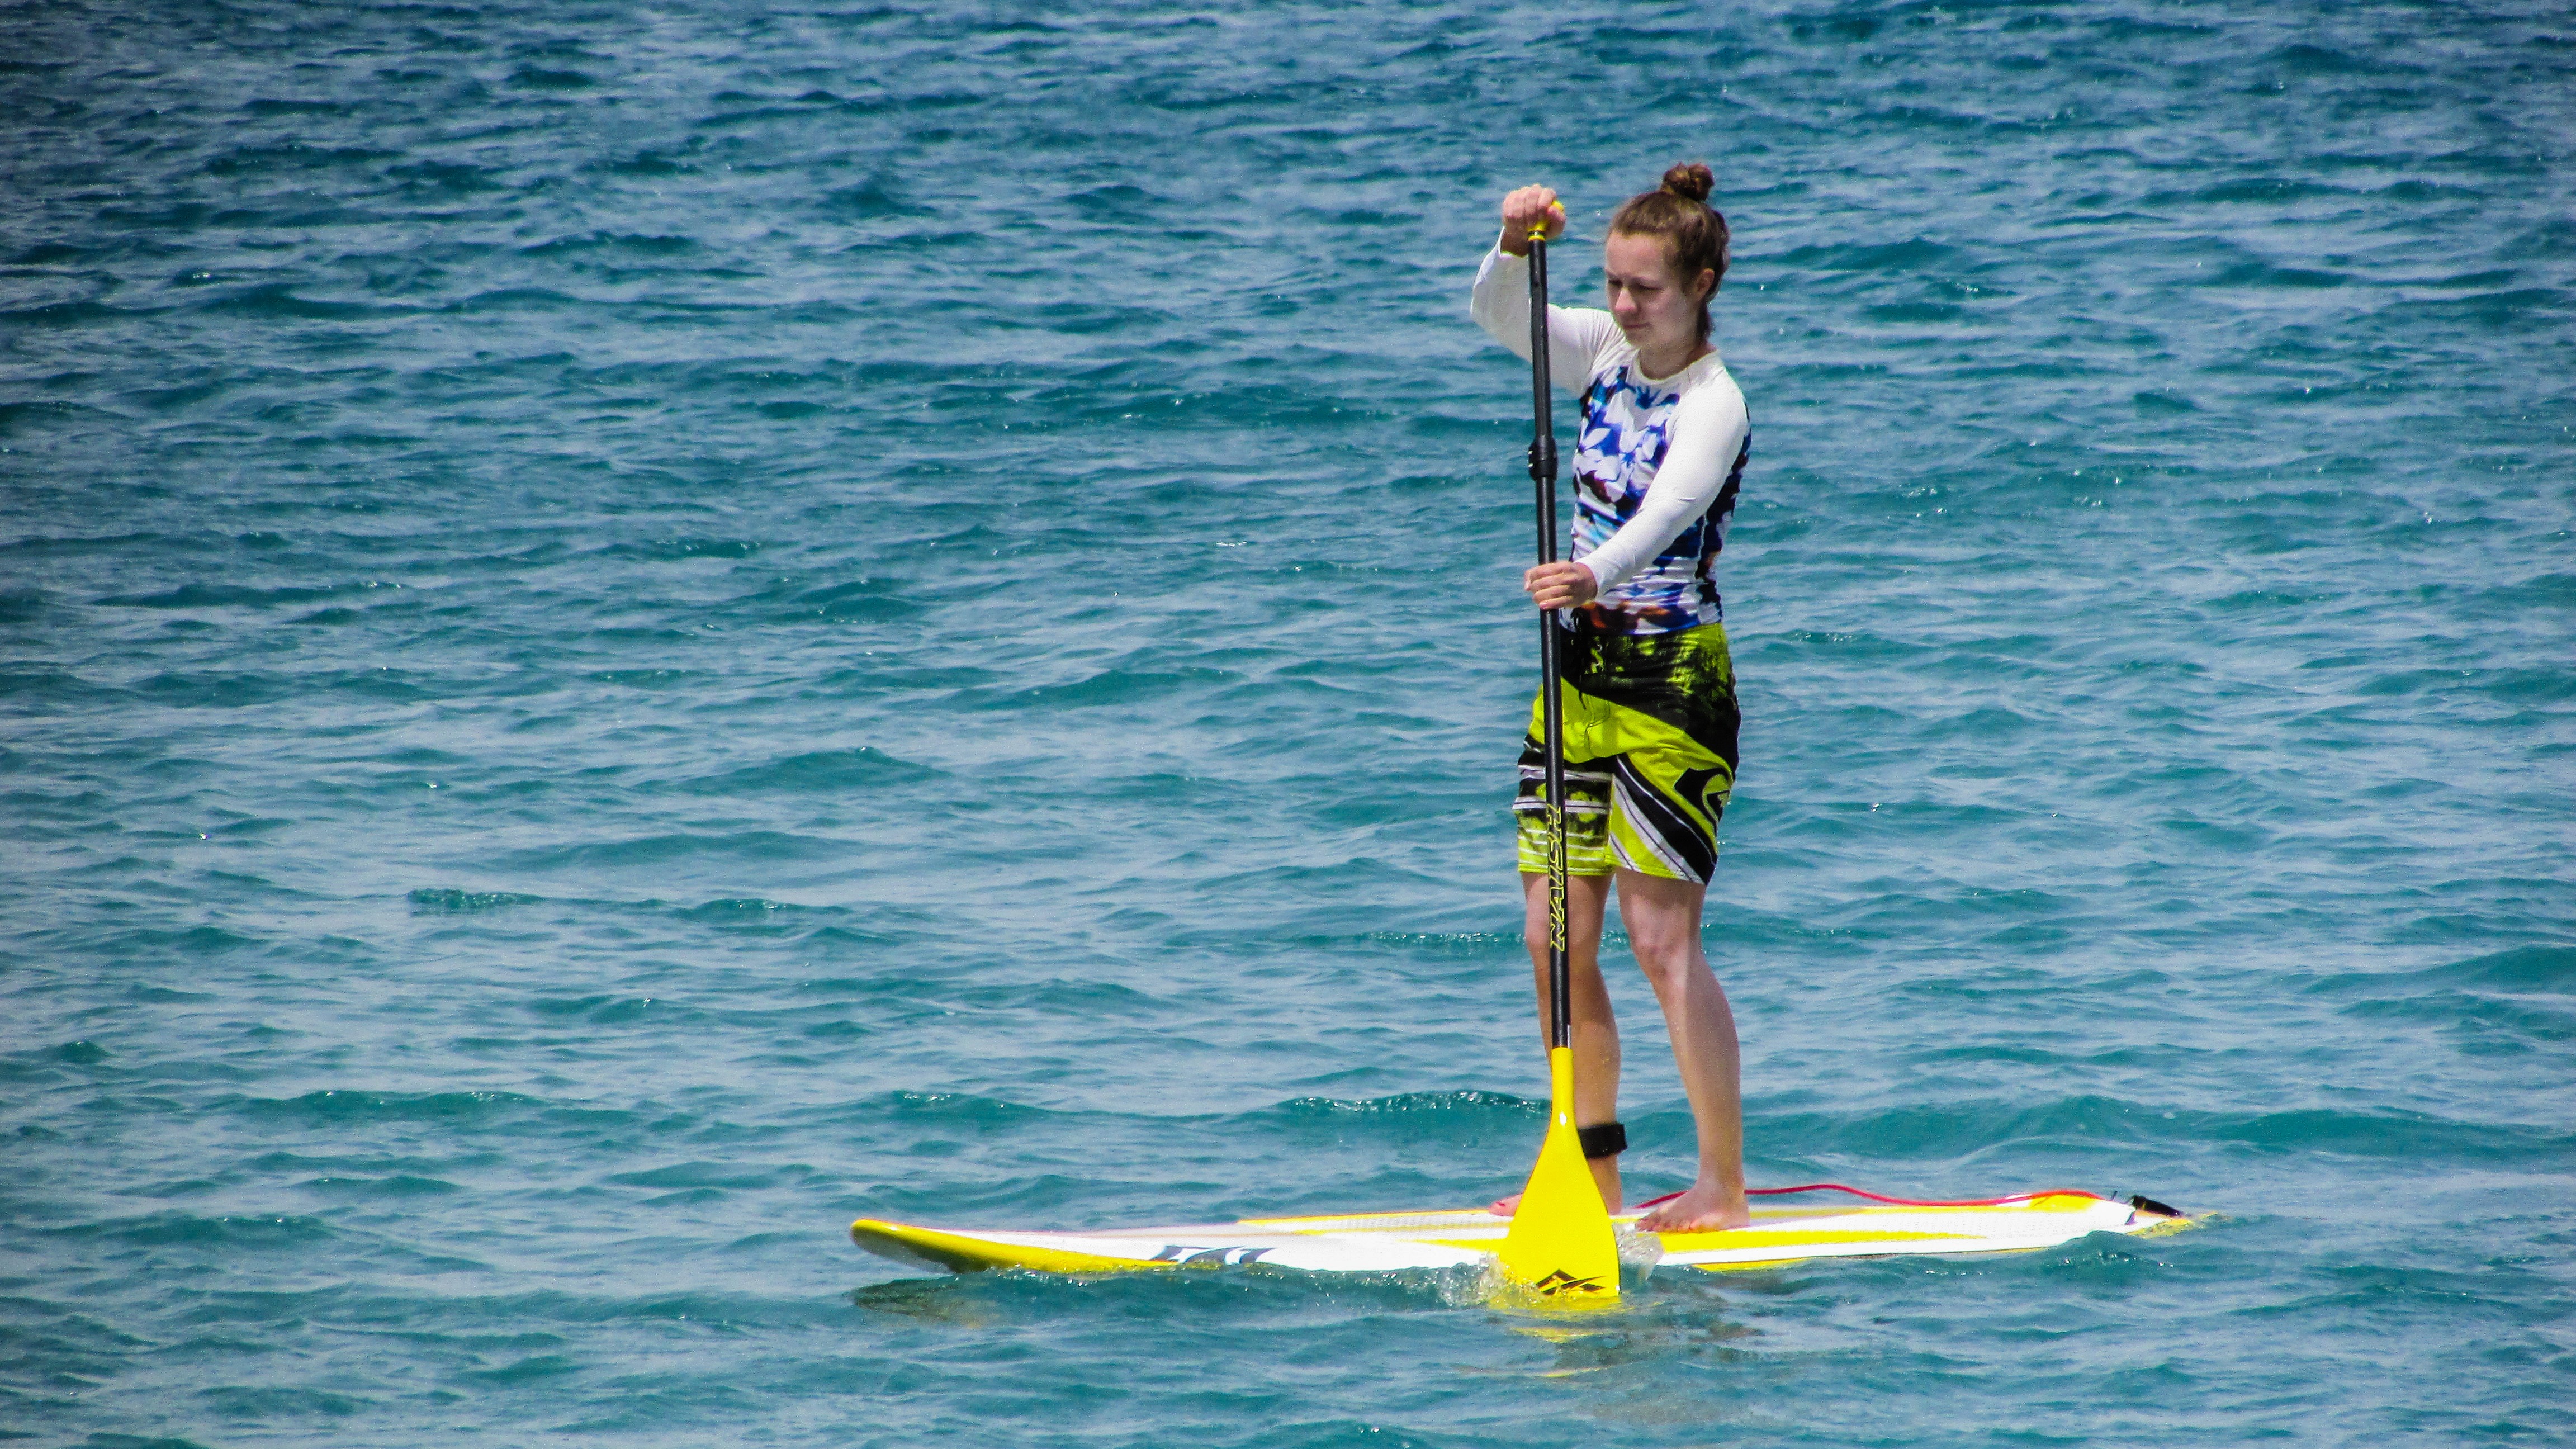
beach, sea, water, board, girl, sport, recreation, surfing, young, paddle, sailing, surfboard, exercise, extreme sport, fitness, activity, fun, sports, boating, windsurfing, boarding, paddling, water sport, paddle boarding, stand up paddle surfing, wind wave, boardsport, surfing equipment and supplies, surface water sports